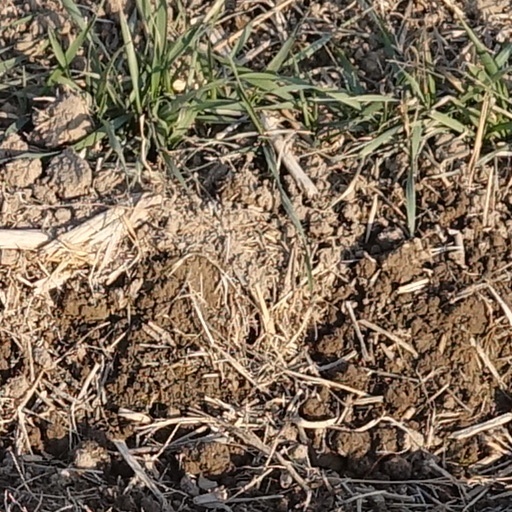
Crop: wheat